Sinan Oğan

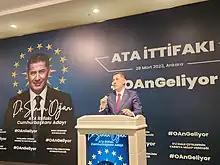
Sinan Oğan launching his campaign

He was nominated as the ATA Alliance candidate for the 2023 Turkish presidential election, acquiring the necessary 100,000 signatures to stand on 26 March 2023. He had 5.17% votes and ended the election in the 3rd place. On 22 May 2023, Oğan declared that he would support People's Alliance and Recep Tayyip Erdoğan in the runoff election, citing "stability" concerns rising from Erdoğan's parliamentary majority. One day before the announcement, the Justice Party leader Vecdet Öz announced that ATA Alliance has officially ended. After Erdoğan won in the runoff, Oğan was present next to Erdoğan during his balcony speech.